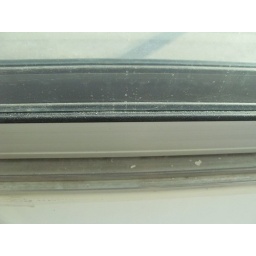
20080131 little water drop stain in the inside of the balcony door